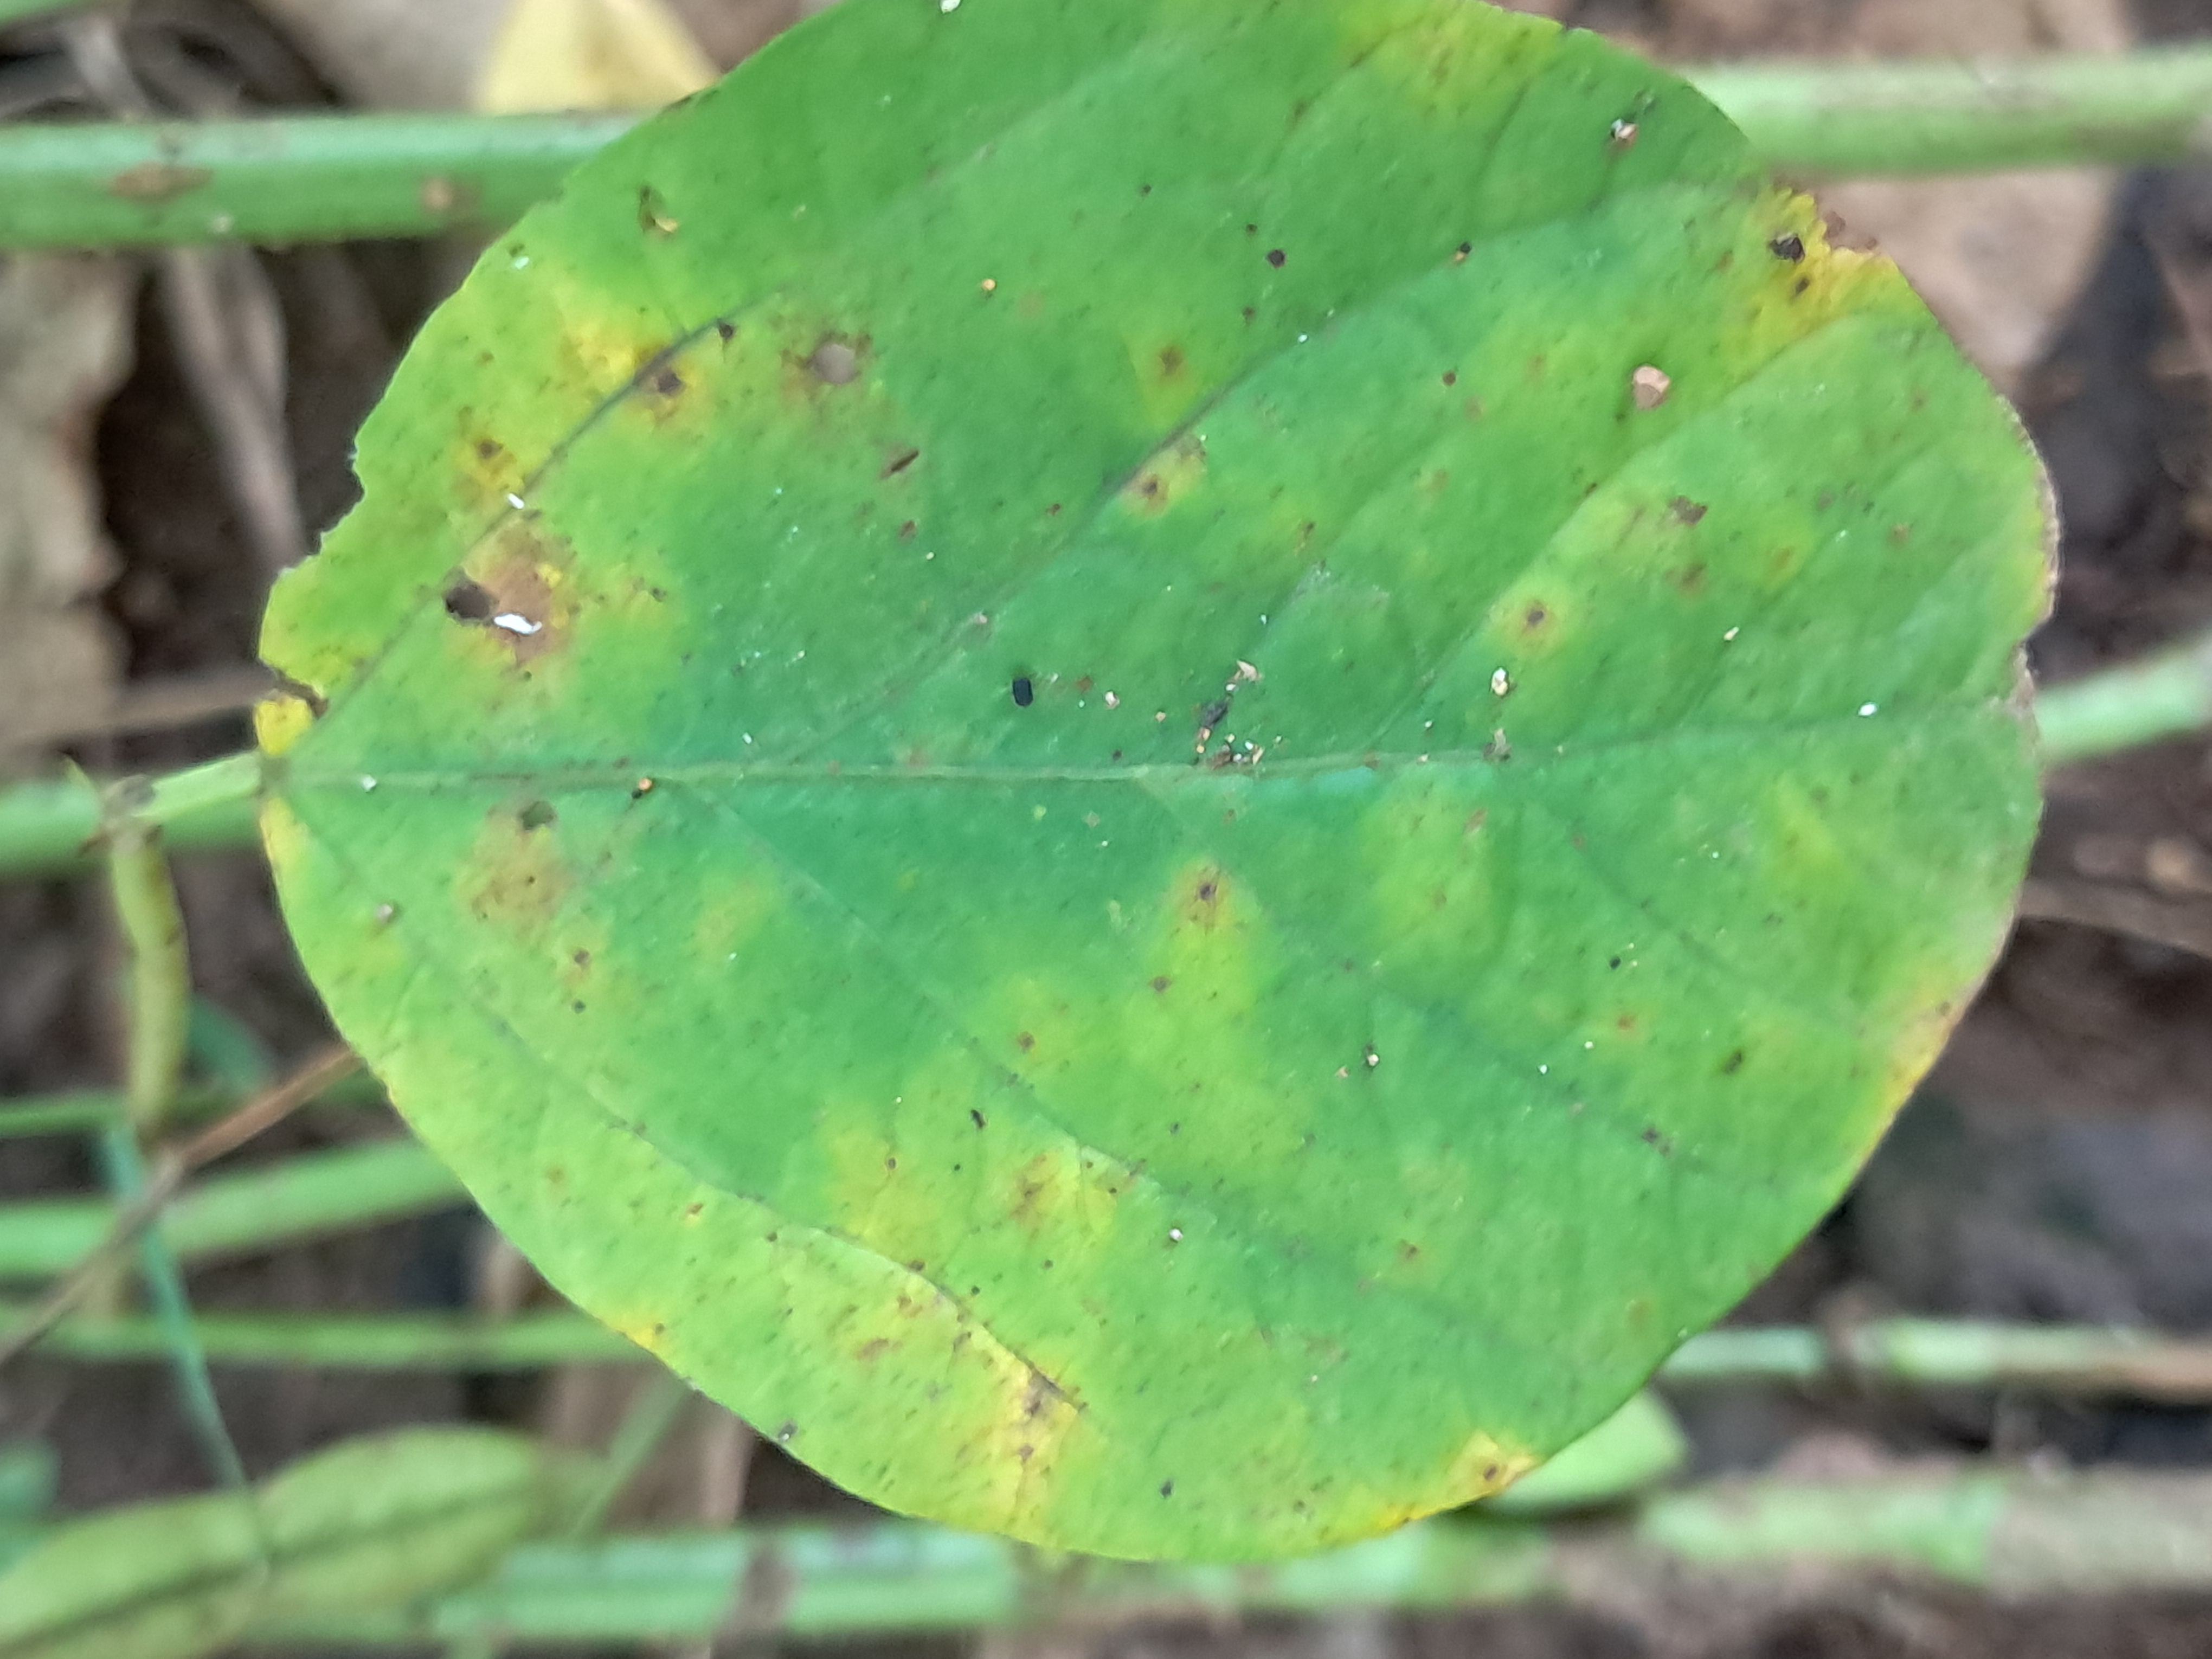
Label: Spectoria_Brown_Spot